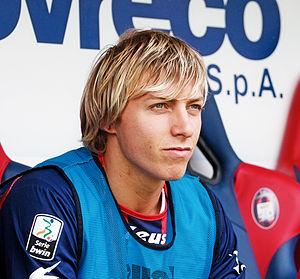
Alessandro Crescenzi, né le 25 septembre 1991 à Marino en Italie, est un footballeur italien évoluant au poste d'arrière latéral au Hellas Vérone FC.